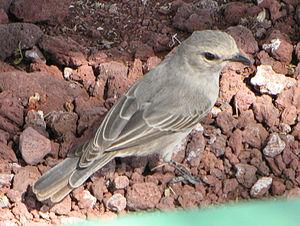
Le Gobemouche à petit bec est une espèce d’oiseaux de la famille des Muscicapidae.